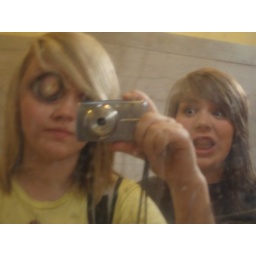
There were some bullet holes in a metal mirror in the bathroom....so the girls used them for their photos.